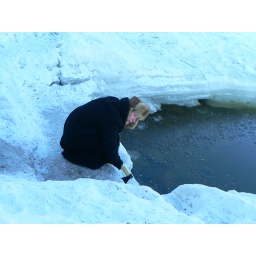
The water was clear as water in railway station restrooms